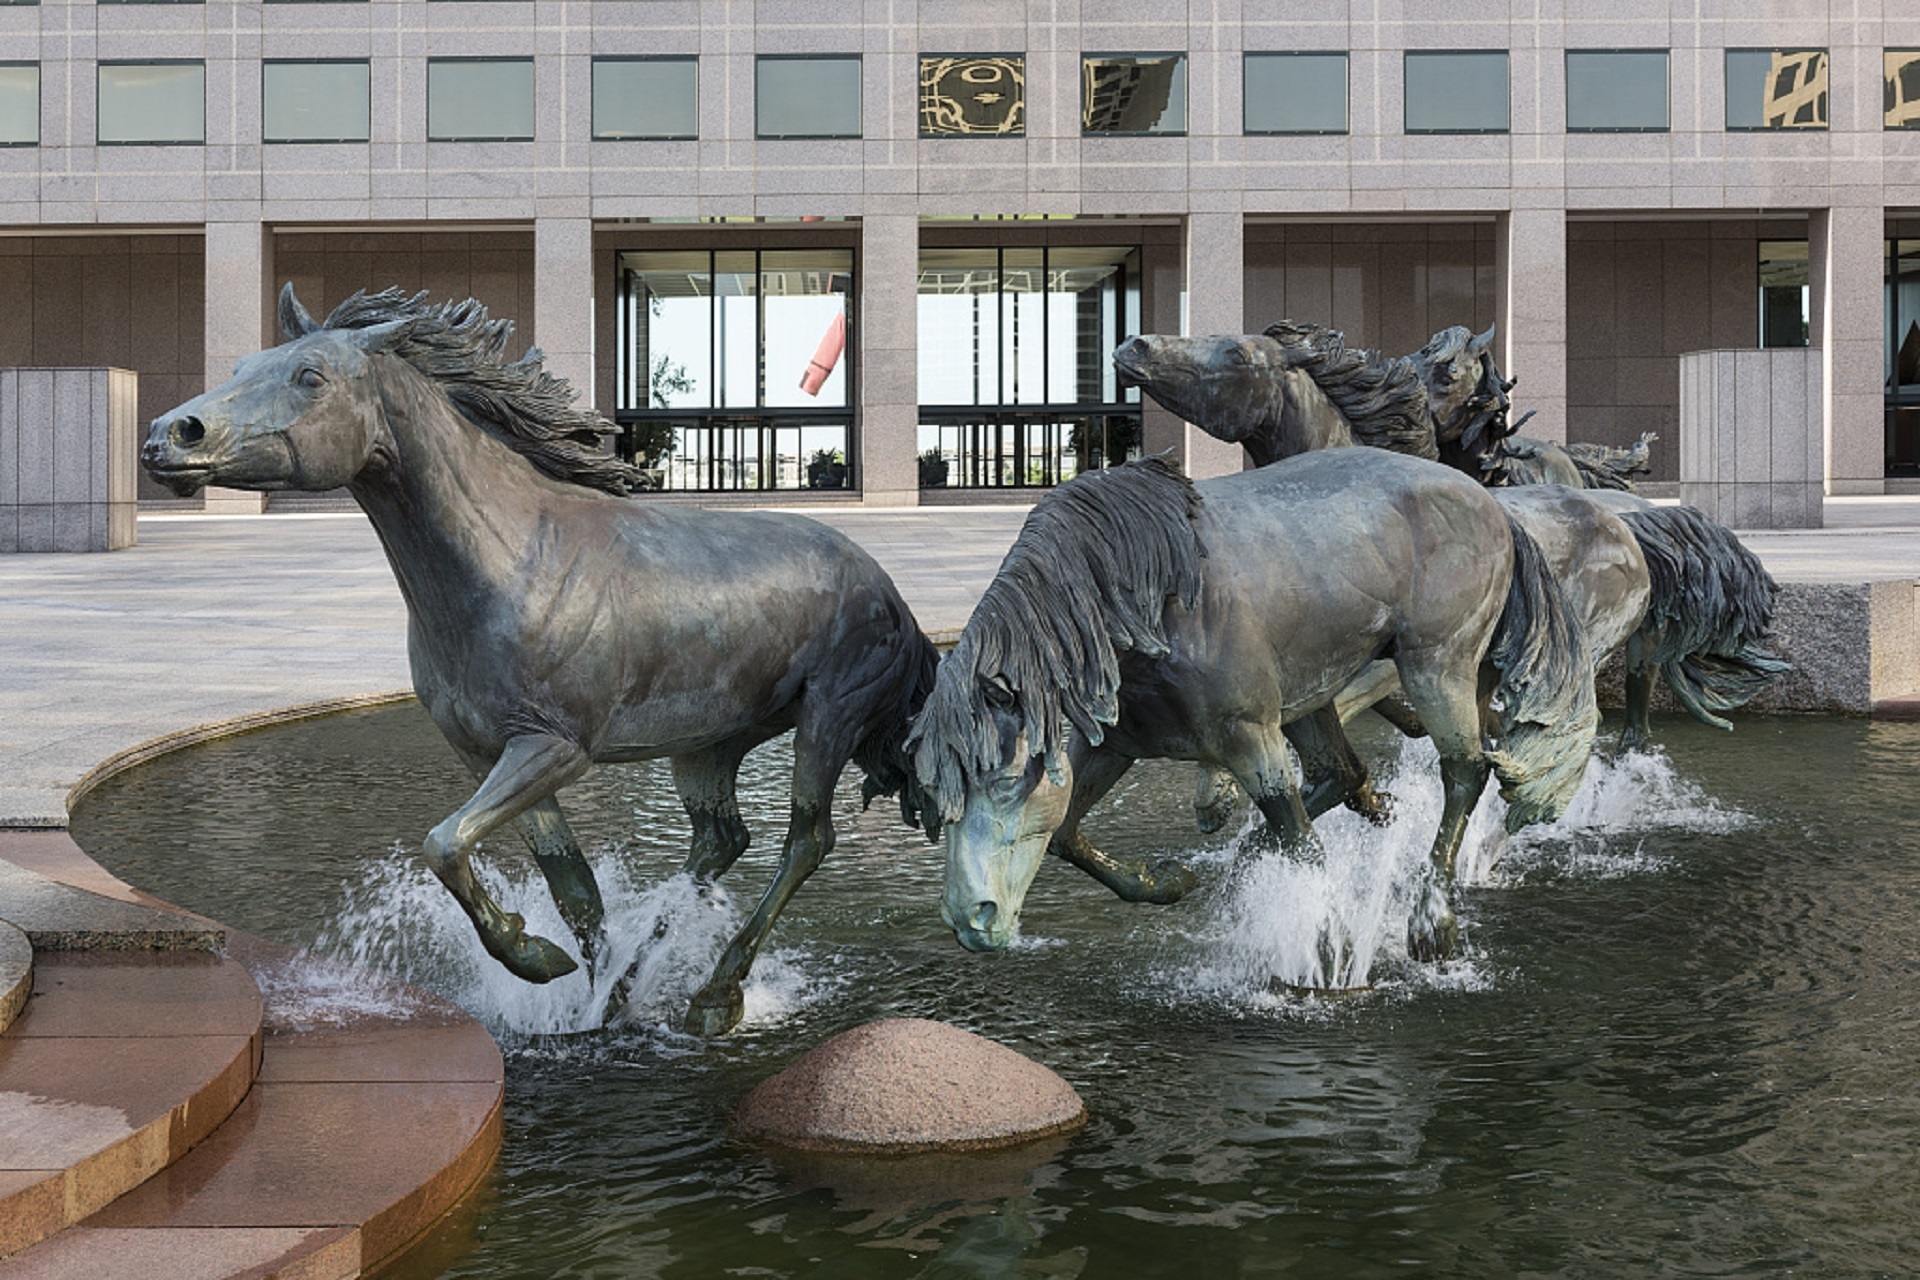
outdoor, architecture, urban, monument, tourist, statue, zoo, symbol, horse, square, usa, stallion, artwork, sculpture, art, fountain, culture, center, bronze, texas, mustangs, horse like mammal, irving